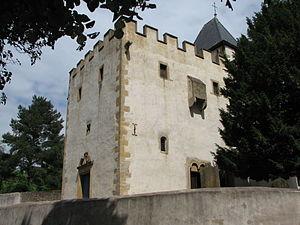
L’église Saint-Quentin est une église fortifiée datant du XIIᵉ siècle située dans la commune de Scy-Chazelles, dans la banlieue de Metz. Elle est le lieu de sépulture de Robert Schuman, l’un des pères fondateurs de la construction européenne.